Carneys Creek, Queensland

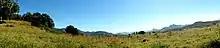
Carney's Creek Drive, 2013

Carneys Creek Road enters the locality from the north-east (Croftby) and then loosely follows the course of the watercourse Carneys Creek to the New South Wales border where it terminates. Head Road splits from Carneys Creek Road in the north of the locality and loosely follows the course of Teviot Brook to the south-west of the locality where it crosses the Great Dividing Range and exits to the south-west (The Head) where it becomes Spring Creek Road.